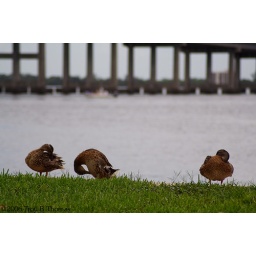
Mallard ducks cleaning themselves at a boat launch in downtown Fort Myers, Florida. 14 July 2006